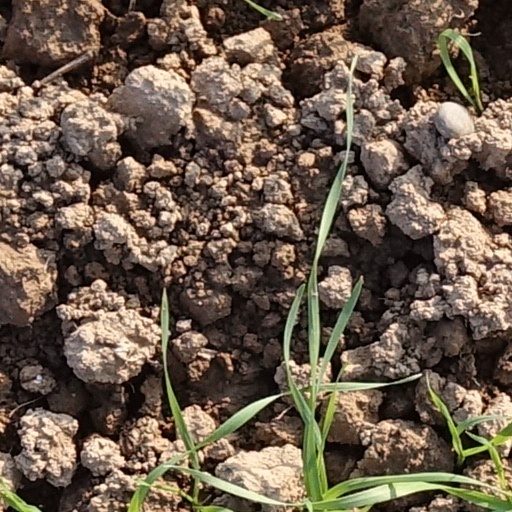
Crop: wheat